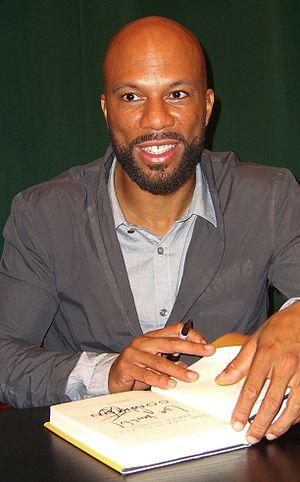
Common, anciennement Common Sense, de son vrai nom Lonnie Rashid Lynn, Jr., né le 13 mars 1972 à Chicago, dans l'Illinois, est un rappeur et acteur américain. Common est né et a grandi dans les quartiers sud de Chicago, une ville dans laquelle la scène hip-hop possède peu de représentants. Au début des années 1990, son premier nom de scène est « Common Sense », qu'il doit raccourcir en raison de son usage antérieur par une formation rock. Jusqu'en 2000 et à l'image de Gang Starr, A Tribe Called Quest ou des Roots, sa musique se caractérisait par une large utilisation d'échantillons de morceaux jazz et soul, de même qu'une écriture pacifiste et érudite.
Crazy Night ou Méchante soirée au Québec est un film américain réalisé par Shawn Levy, sorti en 2010.